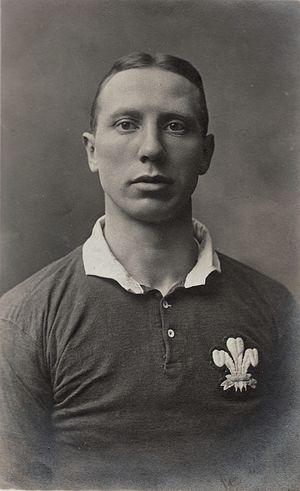
La liste des joueurs sélectionnés en équipe du pays de Galles de rugby à XV comprend 1 155 joueurs au 8 février 2020, le dernier étant Nick Tompkins retenu pour la première fois en équipe nationale le 1ᵉʳ février 2020 contre l'Italie. Le premier Gallois sélectionné est James Bevan le 19 février 1880 contre l'équipe d'Angleterre. L'ordre établi prend en compte la date de la première sélection, puis la qualité de titulaire ou remplaçant et enfin l'ordre alphabétique.
Reginald Arthur Gibbs dit Reggie Gibbs, né le 7 mai 1882 à Cardiff et mort le 28 novembre 1938 dans la même ville, est un joueur gallois de rugby à XV évoluant au poste d'ailier pour le pays de Galles.
L'équipe du pays de Galles de rugby à XV est l'équipe nationale qui représente le pays de Galles dans les compétitions internationales majeures de rugby à XV, la Coupe du monde de rugby à XV et le Tournoi des Six Nations.